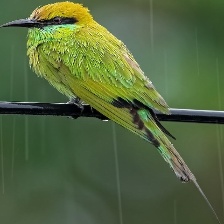
Species: ASIAN GREEN BEE EATER
Scientific name: MEROPS ORIENTALIS
ImageNet parent category: bee_eater